Albacore (dinghy)

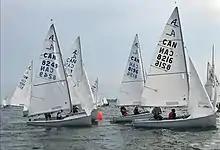
Albacore racing fleet rounding the windward mark

The Albacore is a 4.57 m (15 ft) two-person planing dinghy with fractional sloop rig, for competitive racing and lake and near-inshore day sailing. Hulls are made of either wood or fiberglass. The basic shape was developed in 1954 from an Uffa Fox design, the Swordfish. Recent boats retain the same classic dimensions, and use modern materials and modern control systems.